Georgia State University

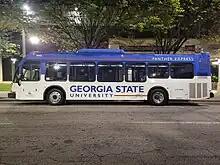
GSU Panther Express

Georgia State houses three university libraries. Additionally, many academic departments provide libraries for their students. The University Library (formerly known as the William Russell Pullen Library), housed in Library North and Library South, contains more than 1.4 million volumes, including 8,000 active serials and nearly 22,000 media materials. The library provides access to numerous electronic periodical and resource indexes (many with full text), more than 14,000 electronic journals, and about 30,000 electronic books. It is also a Federal Document Depository and holds more than 820,000 government documents with electronic access to many additional titles. From December 2015 through February 2016, the University Library received significant media attention for several armed robberies and other crimes against GSU students within the facility.